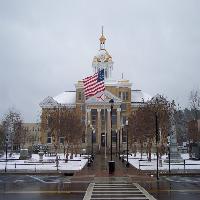
Weather: cloudy or overcast